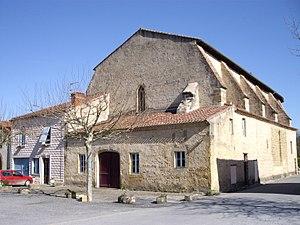
Monastère des Carmes de Trie-sur-Baïse (Hautes-Pyrénées, France)
Cet article recense les monuments historiques des Hautes-Pyrénées, en France.